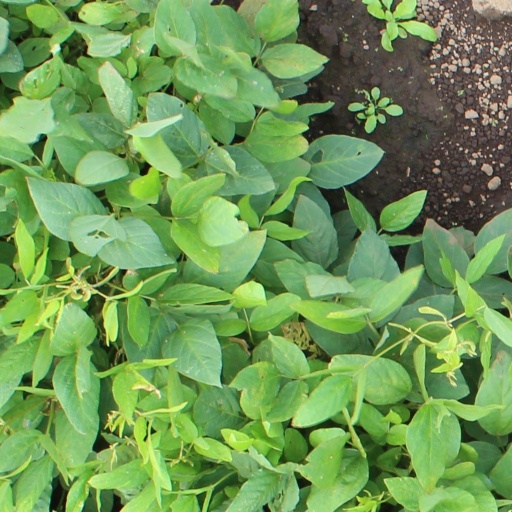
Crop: soybean